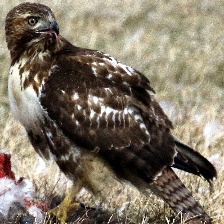
Species: RED TAILED HAWK
Scientific name: BUTEO JAMAICENSIS